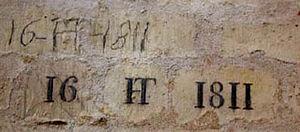
Confortation en carrière réalisée par Louis Étienne Héricart de Thury en 1811.
Louis-Étienne François Héricart-Ferrand, vicomte de Thury est un homme politique et homme de science français.